Ribble Way

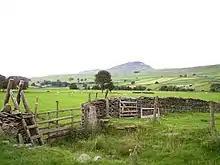
Stile on the Ribble Way

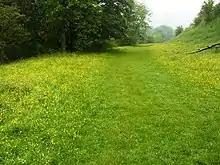
Ribble Way near Stainforth

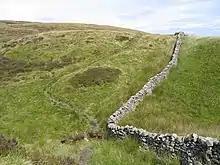
Ribble Way at Sikesdale Gill

The Ribble Way connects with several other long-distance walks, including the Dales Way, the Pennine Way, the Pennine Bridleway and the Round Preston Walk.